Huge (film)

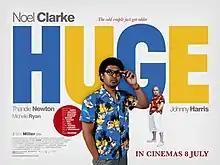
Film poster

Huge is a 2010 British comedy film. It is Ben Miller's debut as a director and an adaptation of a stage play written by Miller, Jez Butterworth and Simon Godley.